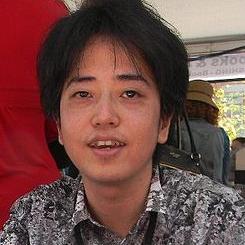
Age: 35